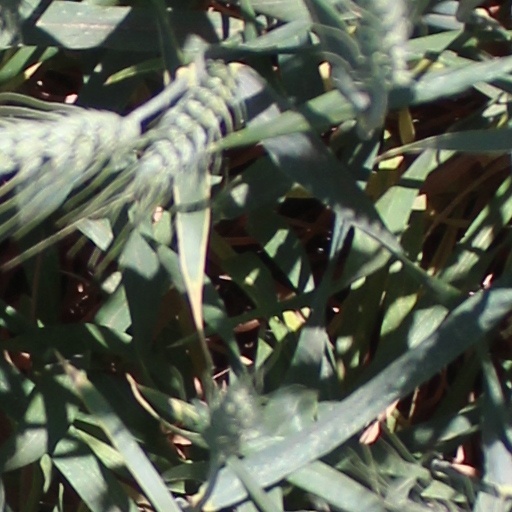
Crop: wheat